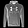
Label: Pullover